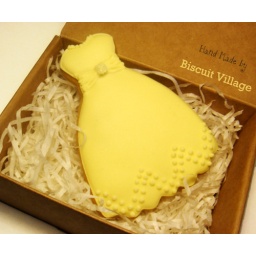
Biscuit Village yellow dress in box_white